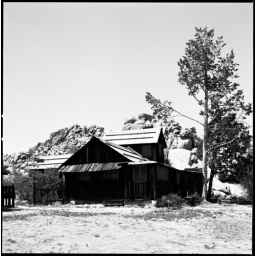
standing in the back yard at the Keys Ranch, looking back at the house